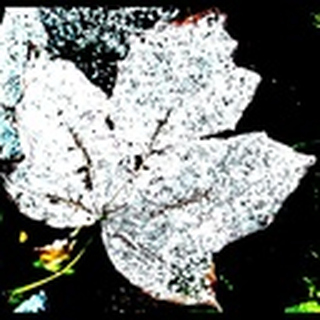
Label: cotton_powdery_mildew